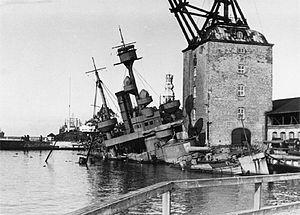
L'occupation du Danemark par l'Allemagne durant la Seconde Guerre mondiale a commencé le 9 avril 1940 par l'opération Weserübung et prit fin le 5 mai 1945 lorsque les forces allemandes se retirèrent à la suite de leur défaite face aux Alliés. Contrairement à la situation des autres pays sous occupation allemande, la plupart des institutions danoises ont continué à fonctionner plus ou moins normalement jusqu'au 29 août 1943. Le gouvernement danois resta dans le pays, maintenant une relation trouble entre régime démocratique et système totalitaire. Il fit certaines concessions politiques et économiques, mais refusa de participer à l'envoi de travailleurs forcés en Allemagne, à la répression de la Résistance ou à la déportation des Juifs, jusqu'à ce que les autorités allemandes dissolvent le gouvernement à la suite d'une série de grèves et de sabotages.
Le sabordage est un terme de marine désignant le fait de couler volontairement un bateau par l'équipage ou un membre de l'équipage sans que les autres le sachent lorsqu'il est mandaté par l'armateur pour toucher l'assurance qui le couvre qui le contrôle et consiste à créer une ou plusieurs voies d'eau. Les moyens utilisés peuvent être l'ouverture de vannes ou de sas, ou bien la création d'une ouverture dans la carène en dessous de la ligne de flottaison à l'aide d'outils ou d'explosifs.
La sabordage de la flotte danoise se produisit dans le port de Copenhague le 29 août 1943.